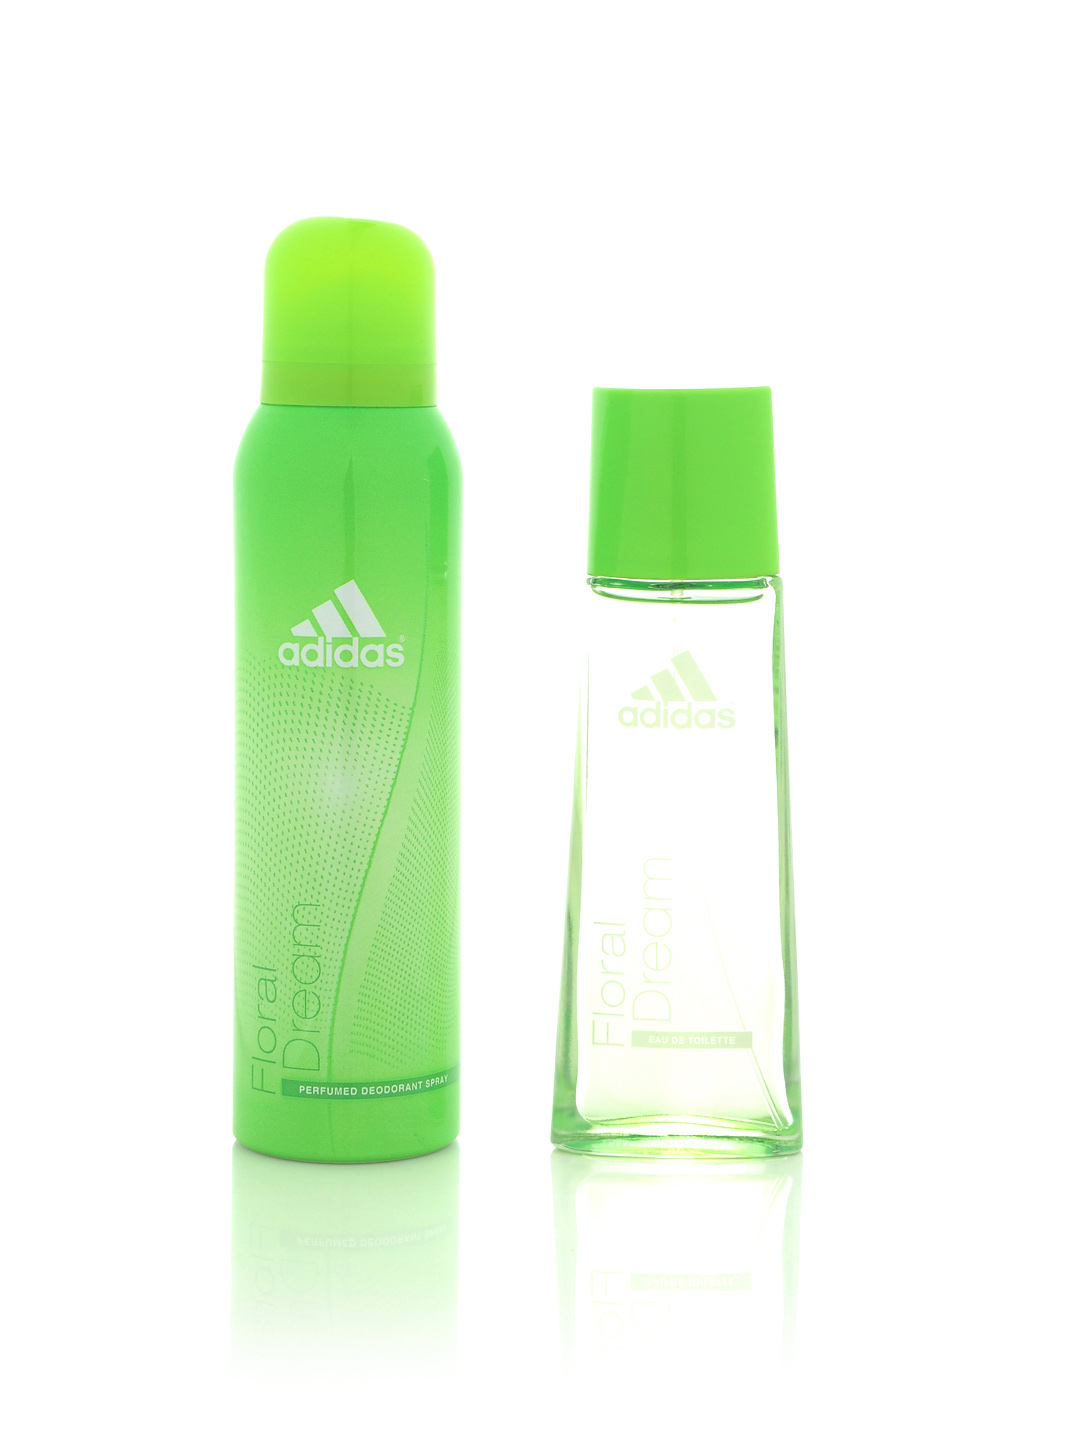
ADIDAS Women Fruity Rhythm Perfume & Deo Set
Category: Personal Care / Fragrance / Fragrance Gift Set
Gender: Women
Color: Green
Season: Spring 2017
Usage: Casual